Concord Elementary School (Pittsburgh)

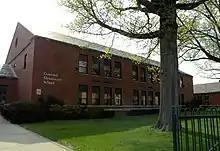

Concord Elementary School located at 2340 Brownsville Road in the Carrick neighborhood of Pittsburgh, Pennsylvania, was built in 1939. It was designed by Marion M. Steen (1886–1966) in Georgian Revival and Moderne style. It was added to the List of Pittsburgh History and Landmarks Foundation Historic Landmarks in 2001, and the List of City of Pittsburgh historic designations on November 30, 1999.